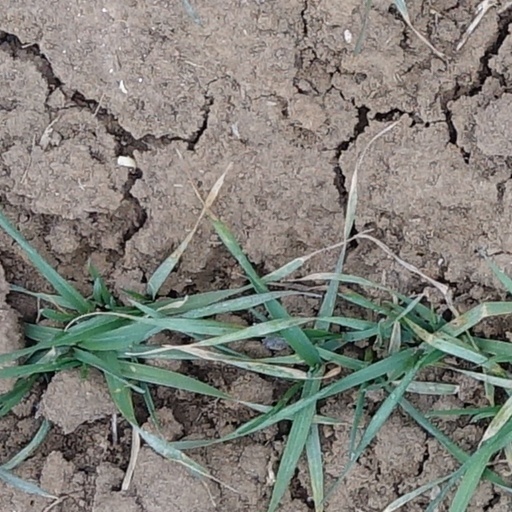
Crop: wheat